Jacob François Marulaz

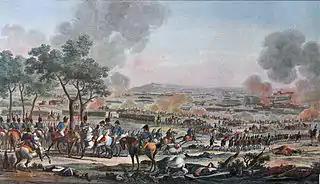
"Battle of Wagram" by Carle Vernet

On the second day, Marulaz and Lasalle charged no less than three times in assisting the attack of Marshal Jean Lannes in the center. The French horsemen were repeatedly thwarted by new Austrian tactics. After overthrowing the first Austrian line, they found themselves confronted with a second line they were unable to overcome. At this time Marulaz suffered a serious wound.